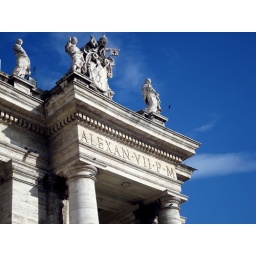
I'm a sucker for white marble against blue sky